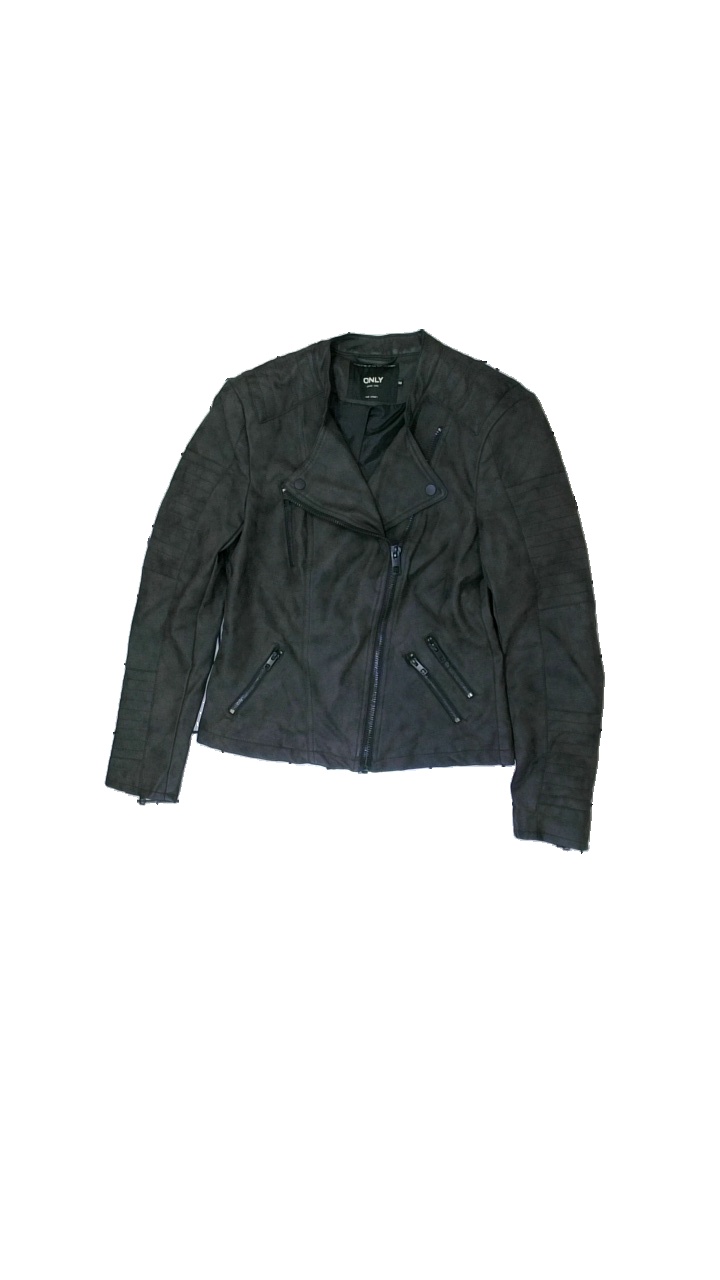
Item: Jacket (Ladies)
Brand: Only
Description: Grey faux leather jacket from 2018. In good condition.
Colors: Grey
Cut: Regular
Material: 100% polyurethane, lining: 100% polyester
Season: All
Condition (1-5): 4
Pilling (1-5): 5
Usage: Reuse
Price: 100-150